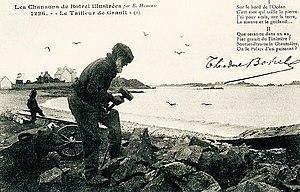
Tailleur de granite sur les bords de l'Aven (carte postale illustrant une chanson de Théodore Botrel).
L'Aven est un fleuve côtier français de Bretagne dans le département du Finistère. Sa vallée, en aval de Pont-Aven, a été envahie par la mer et forme une ria. L'Aven se jette dans l'océan Atlantique au niveau de la station balnéaire de Port Manec’h à une centaine de mètres d'une autre ria : le Bélon.